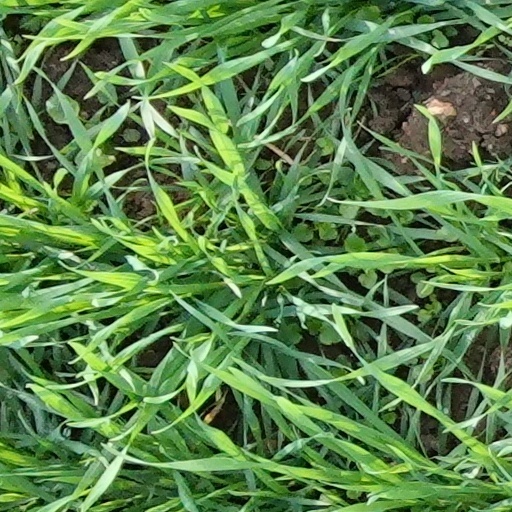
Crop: wheat